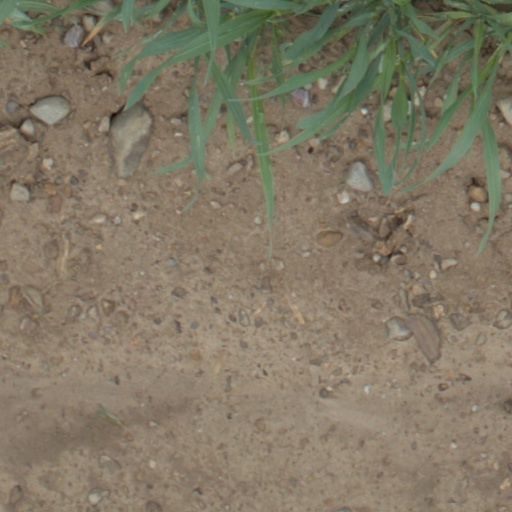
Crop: wheat